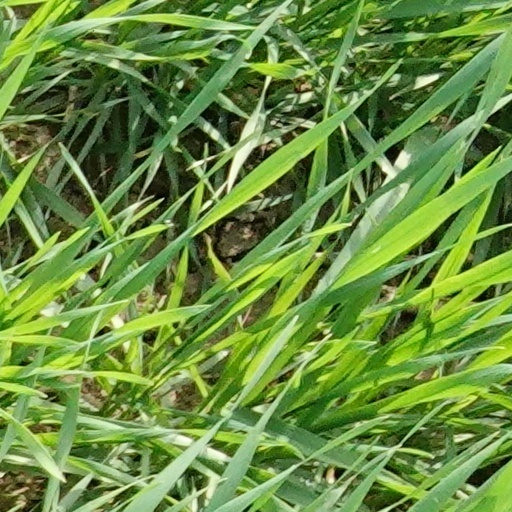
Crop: wheat